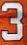
Number: 3